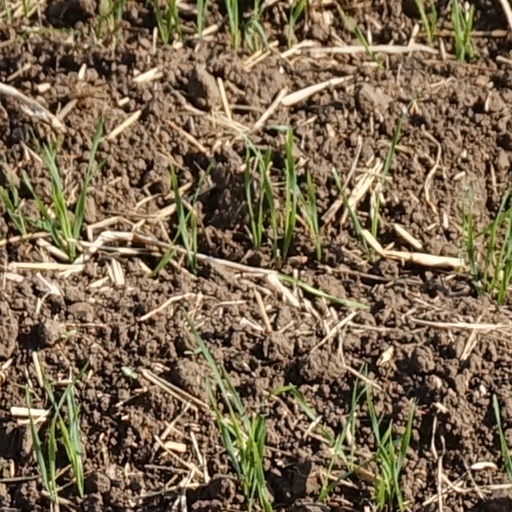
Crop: wheat